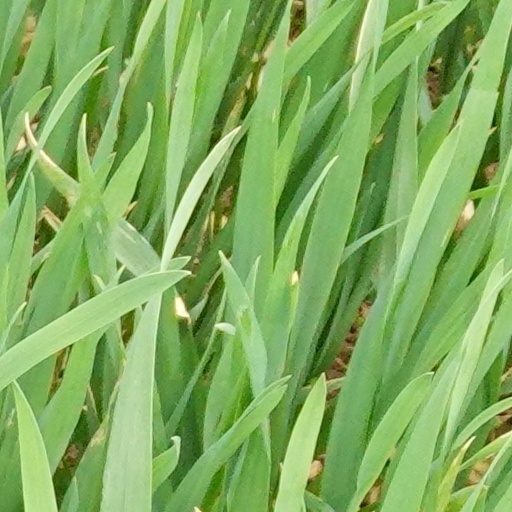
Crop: wheat